Richard Jacobson

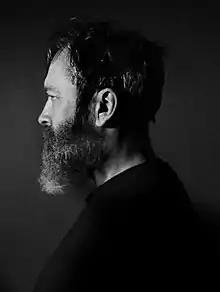
Richard A Jacobson

Richard Allen "Rick" Jacobson (born January 7, 1959) is a Canadian artist, illustrator, and writer who uses the names Richard A. Jacobson and Rick Jacobson professionally.